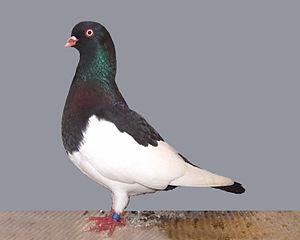
Le culbutant pie, dit aussi culbutant pie vieil-allemand, est une race de pigeon domestique originaire d'Allemagne. C'est l'une des races les plus anciennes de pigeon de l'espace germanophone. Elle appartient au groupe des culbutants, c'est-à-dire des oiseaux capables de haut vol, avec des figures piquées « en culbute ».